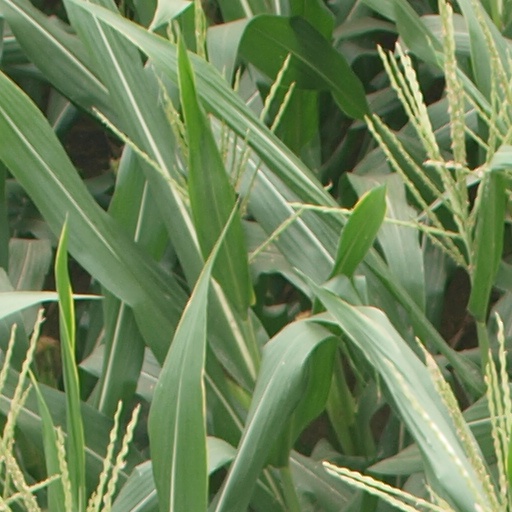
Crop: maize; corn